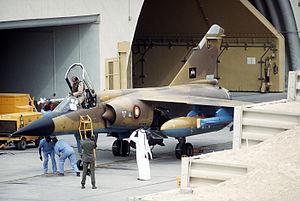
Les Forces armées qatariennes ou Forces armées qataries sont les forces militaires du Qatar.
Le Dassault Mirage F1 est un avion militaire conçu et construit en France par Dassault. Il se distingue des autres avions de la famille des Mirage par l'utilisation d'une aile en flèche au lieu d'une aile delta. Décliné en version de reconnaissance et version d'attaque, il a été construit à plus de 700 exemplaires, utilisés par onze pays différents. Les Mirage F1 français ont réalisé leur dernier vol à l'occasion du défilé militaire du 14 juillet 2014, néanmoins à cette date, l'avion reste encore en service dans d'autres pays.